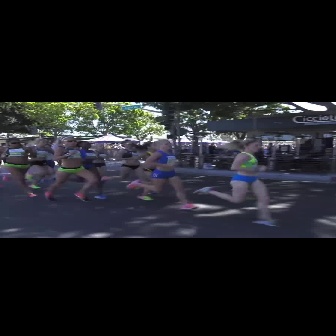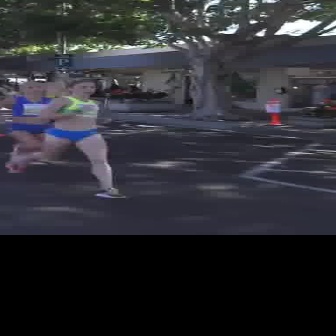
  Please identify the target specified by the bounding box [192,137,281,226] in the first image and locate it in the second image. Return the coordinates in [x_min,y_min,x_max,y_max] format.
Answer: [3,76,125,198]